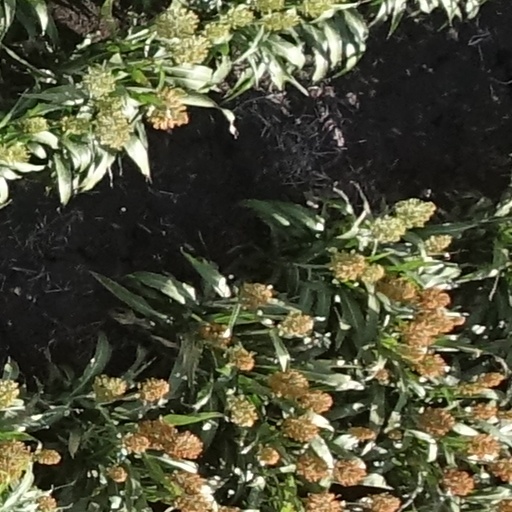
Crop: sorghum